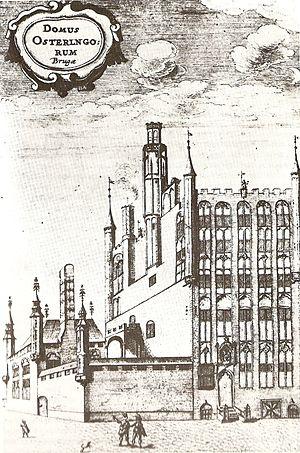
Le Kontor de Bruges est un l'un des quatre comptoirs principaux de la Hanse. Situé dans la ville de Bruges, il est en activité du XIIIᵉ au XVIᵉ siècle.